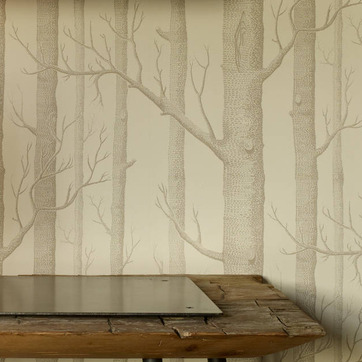
Material: wallpaper